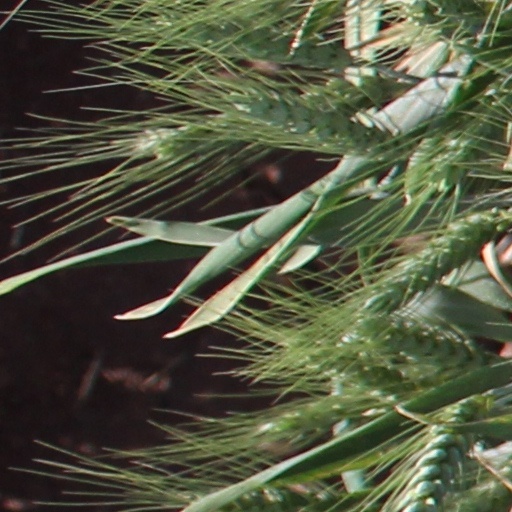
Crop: wheat